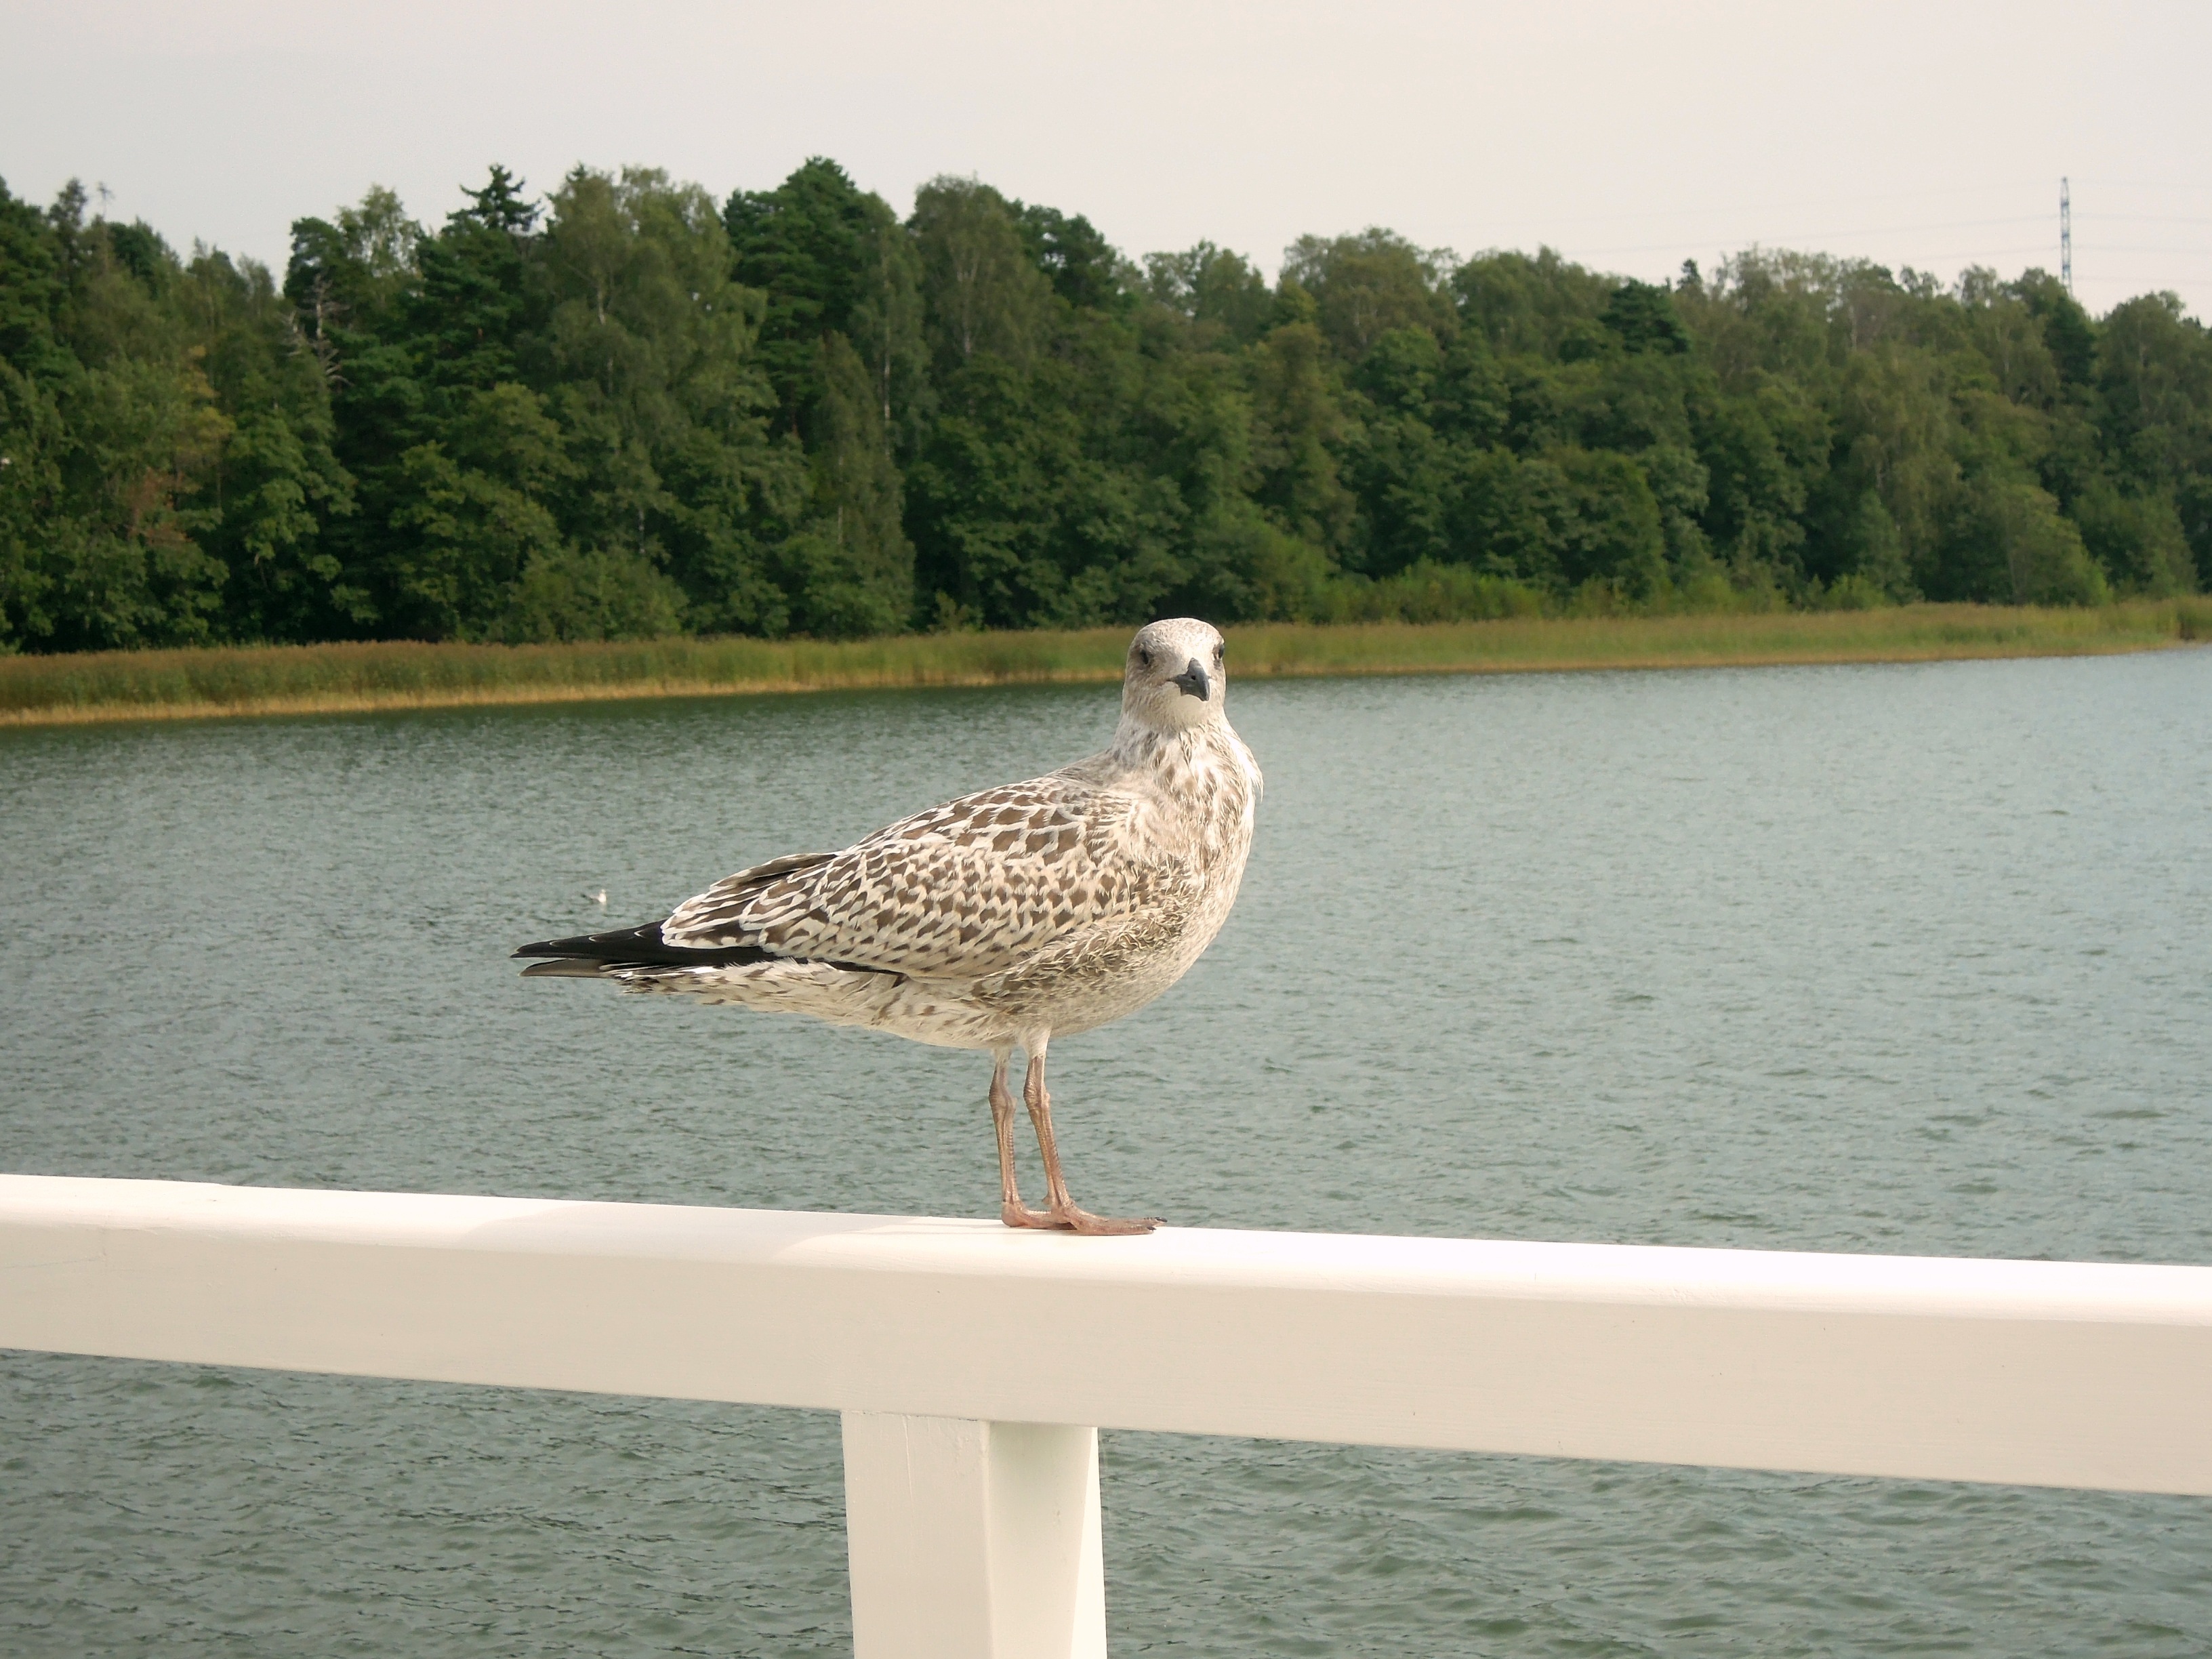
landscape, sea, water, nature, bird, lake, city, animal, seabird, seagull, summer, seaside, wildlife, gull, fauna, animals, vertebrate, water bird, shorebird, charadriiformes